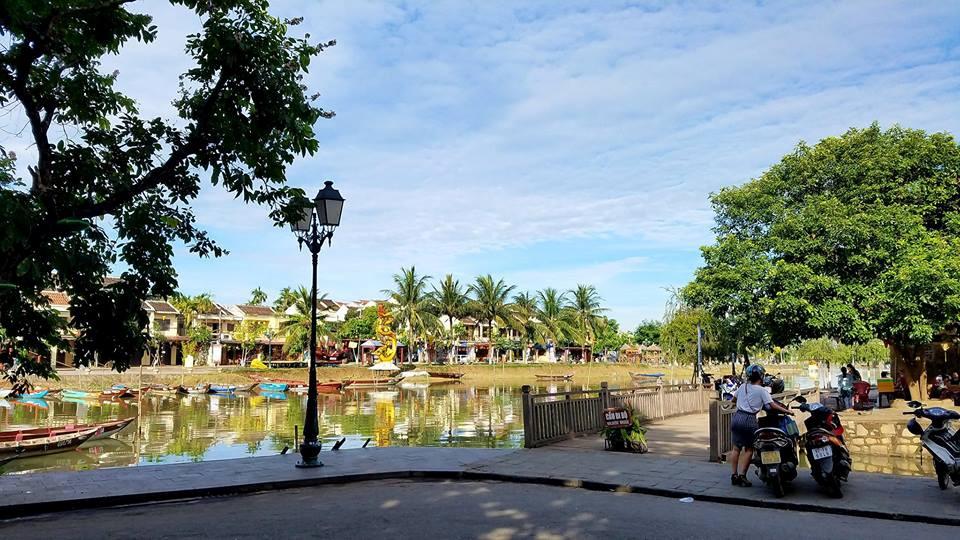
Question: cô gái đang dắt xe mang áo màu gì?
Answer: cô gái mang áo màu trắng